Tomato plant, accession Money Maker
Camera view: tilt-top (135 deg); turntable rotation: 300 degrees
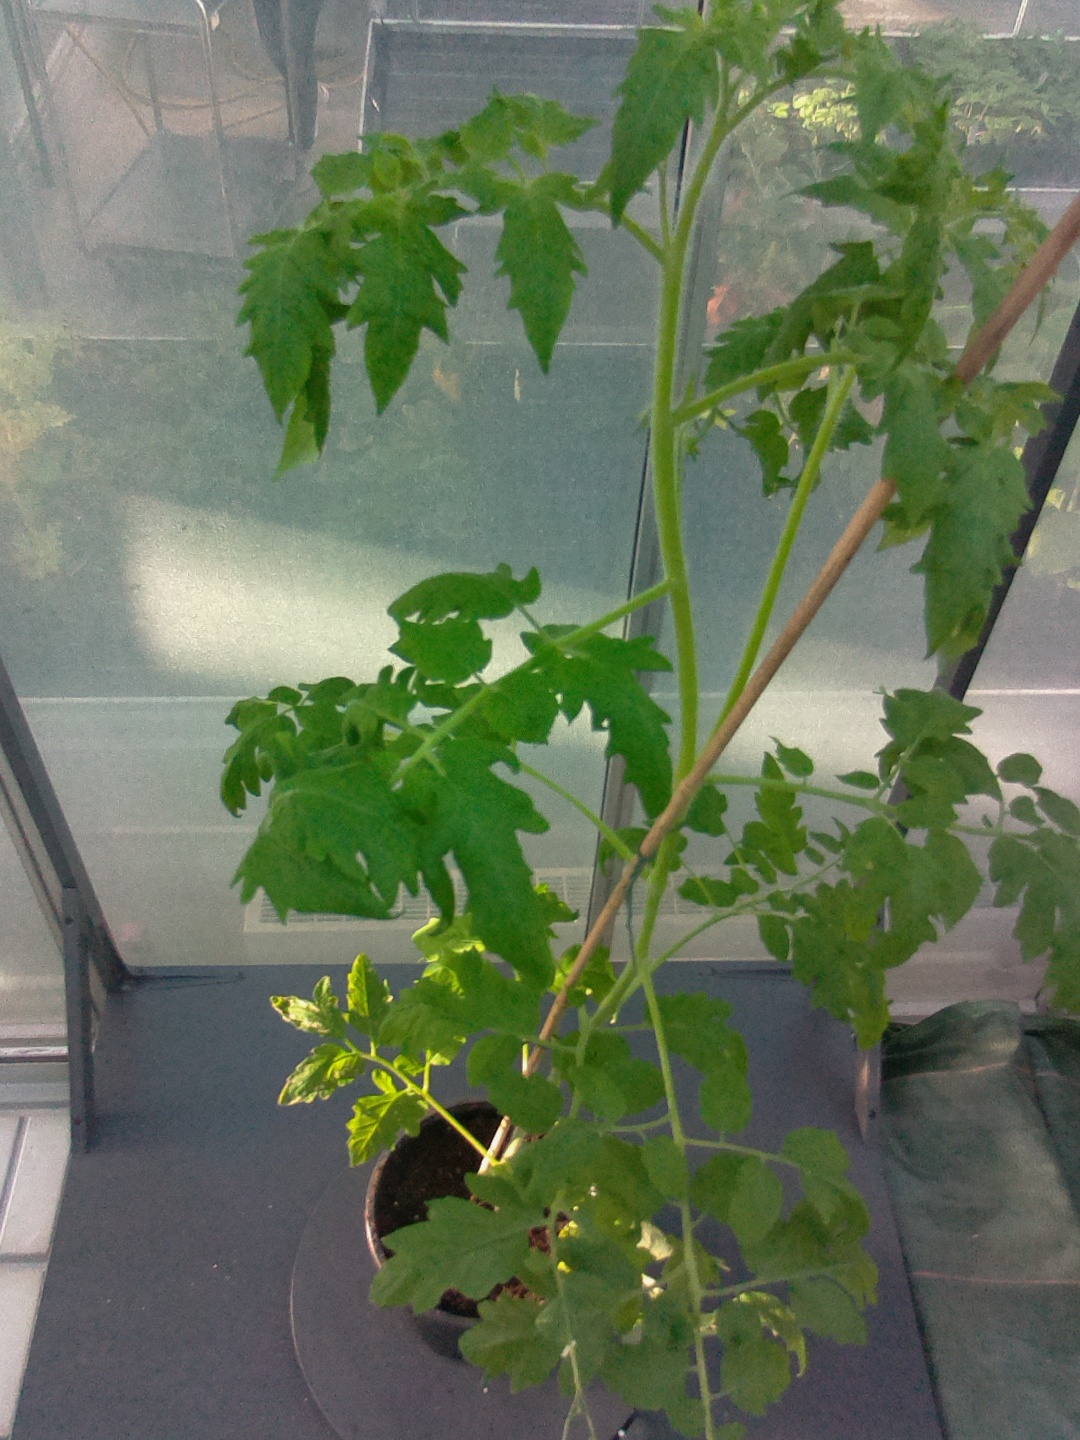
BBCH growth stage 60: First flowers open